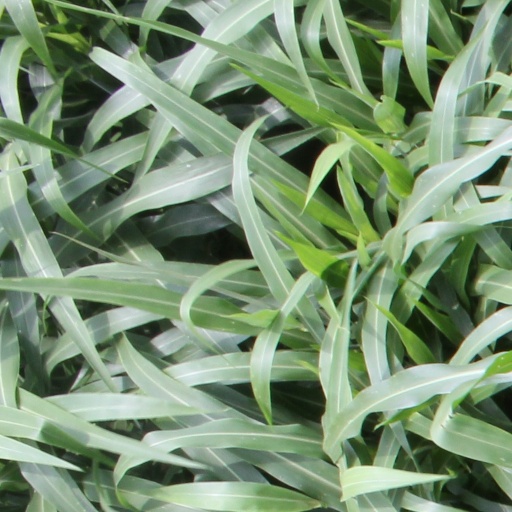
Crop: sorghum